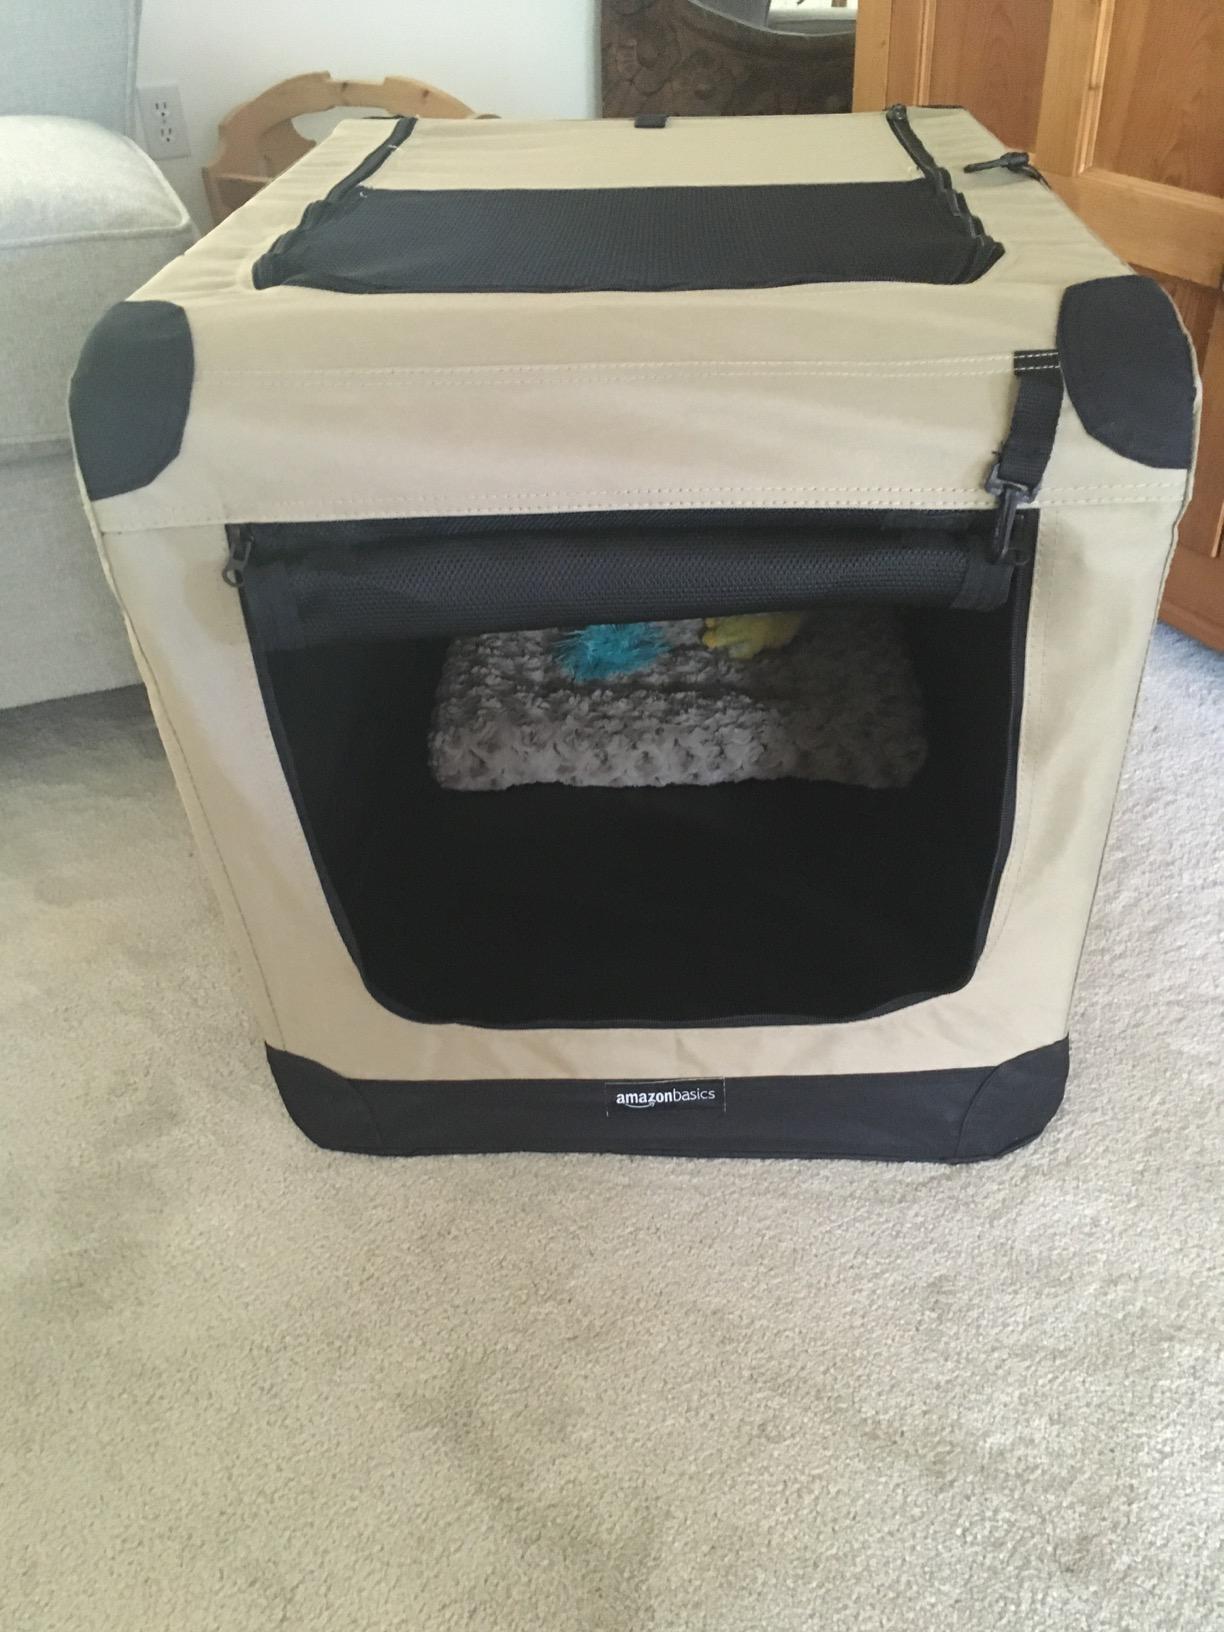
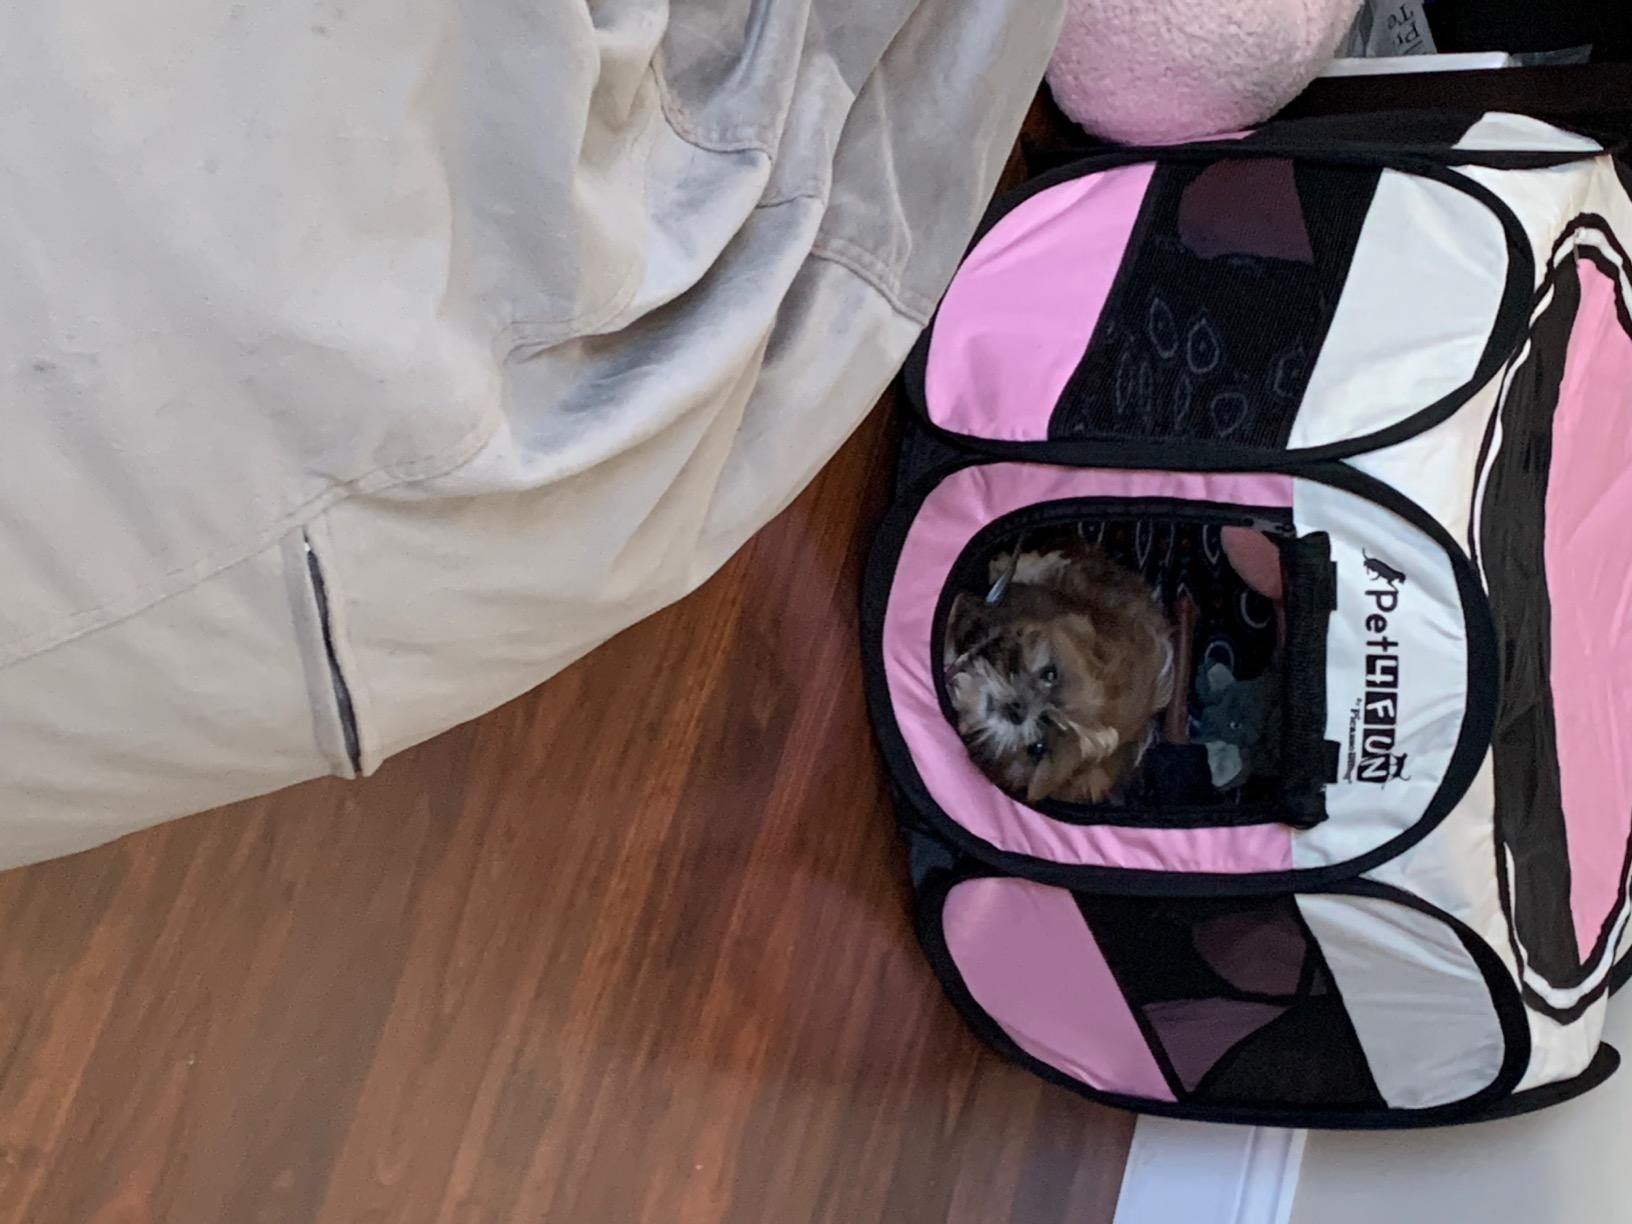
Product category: items_kennel
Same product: no